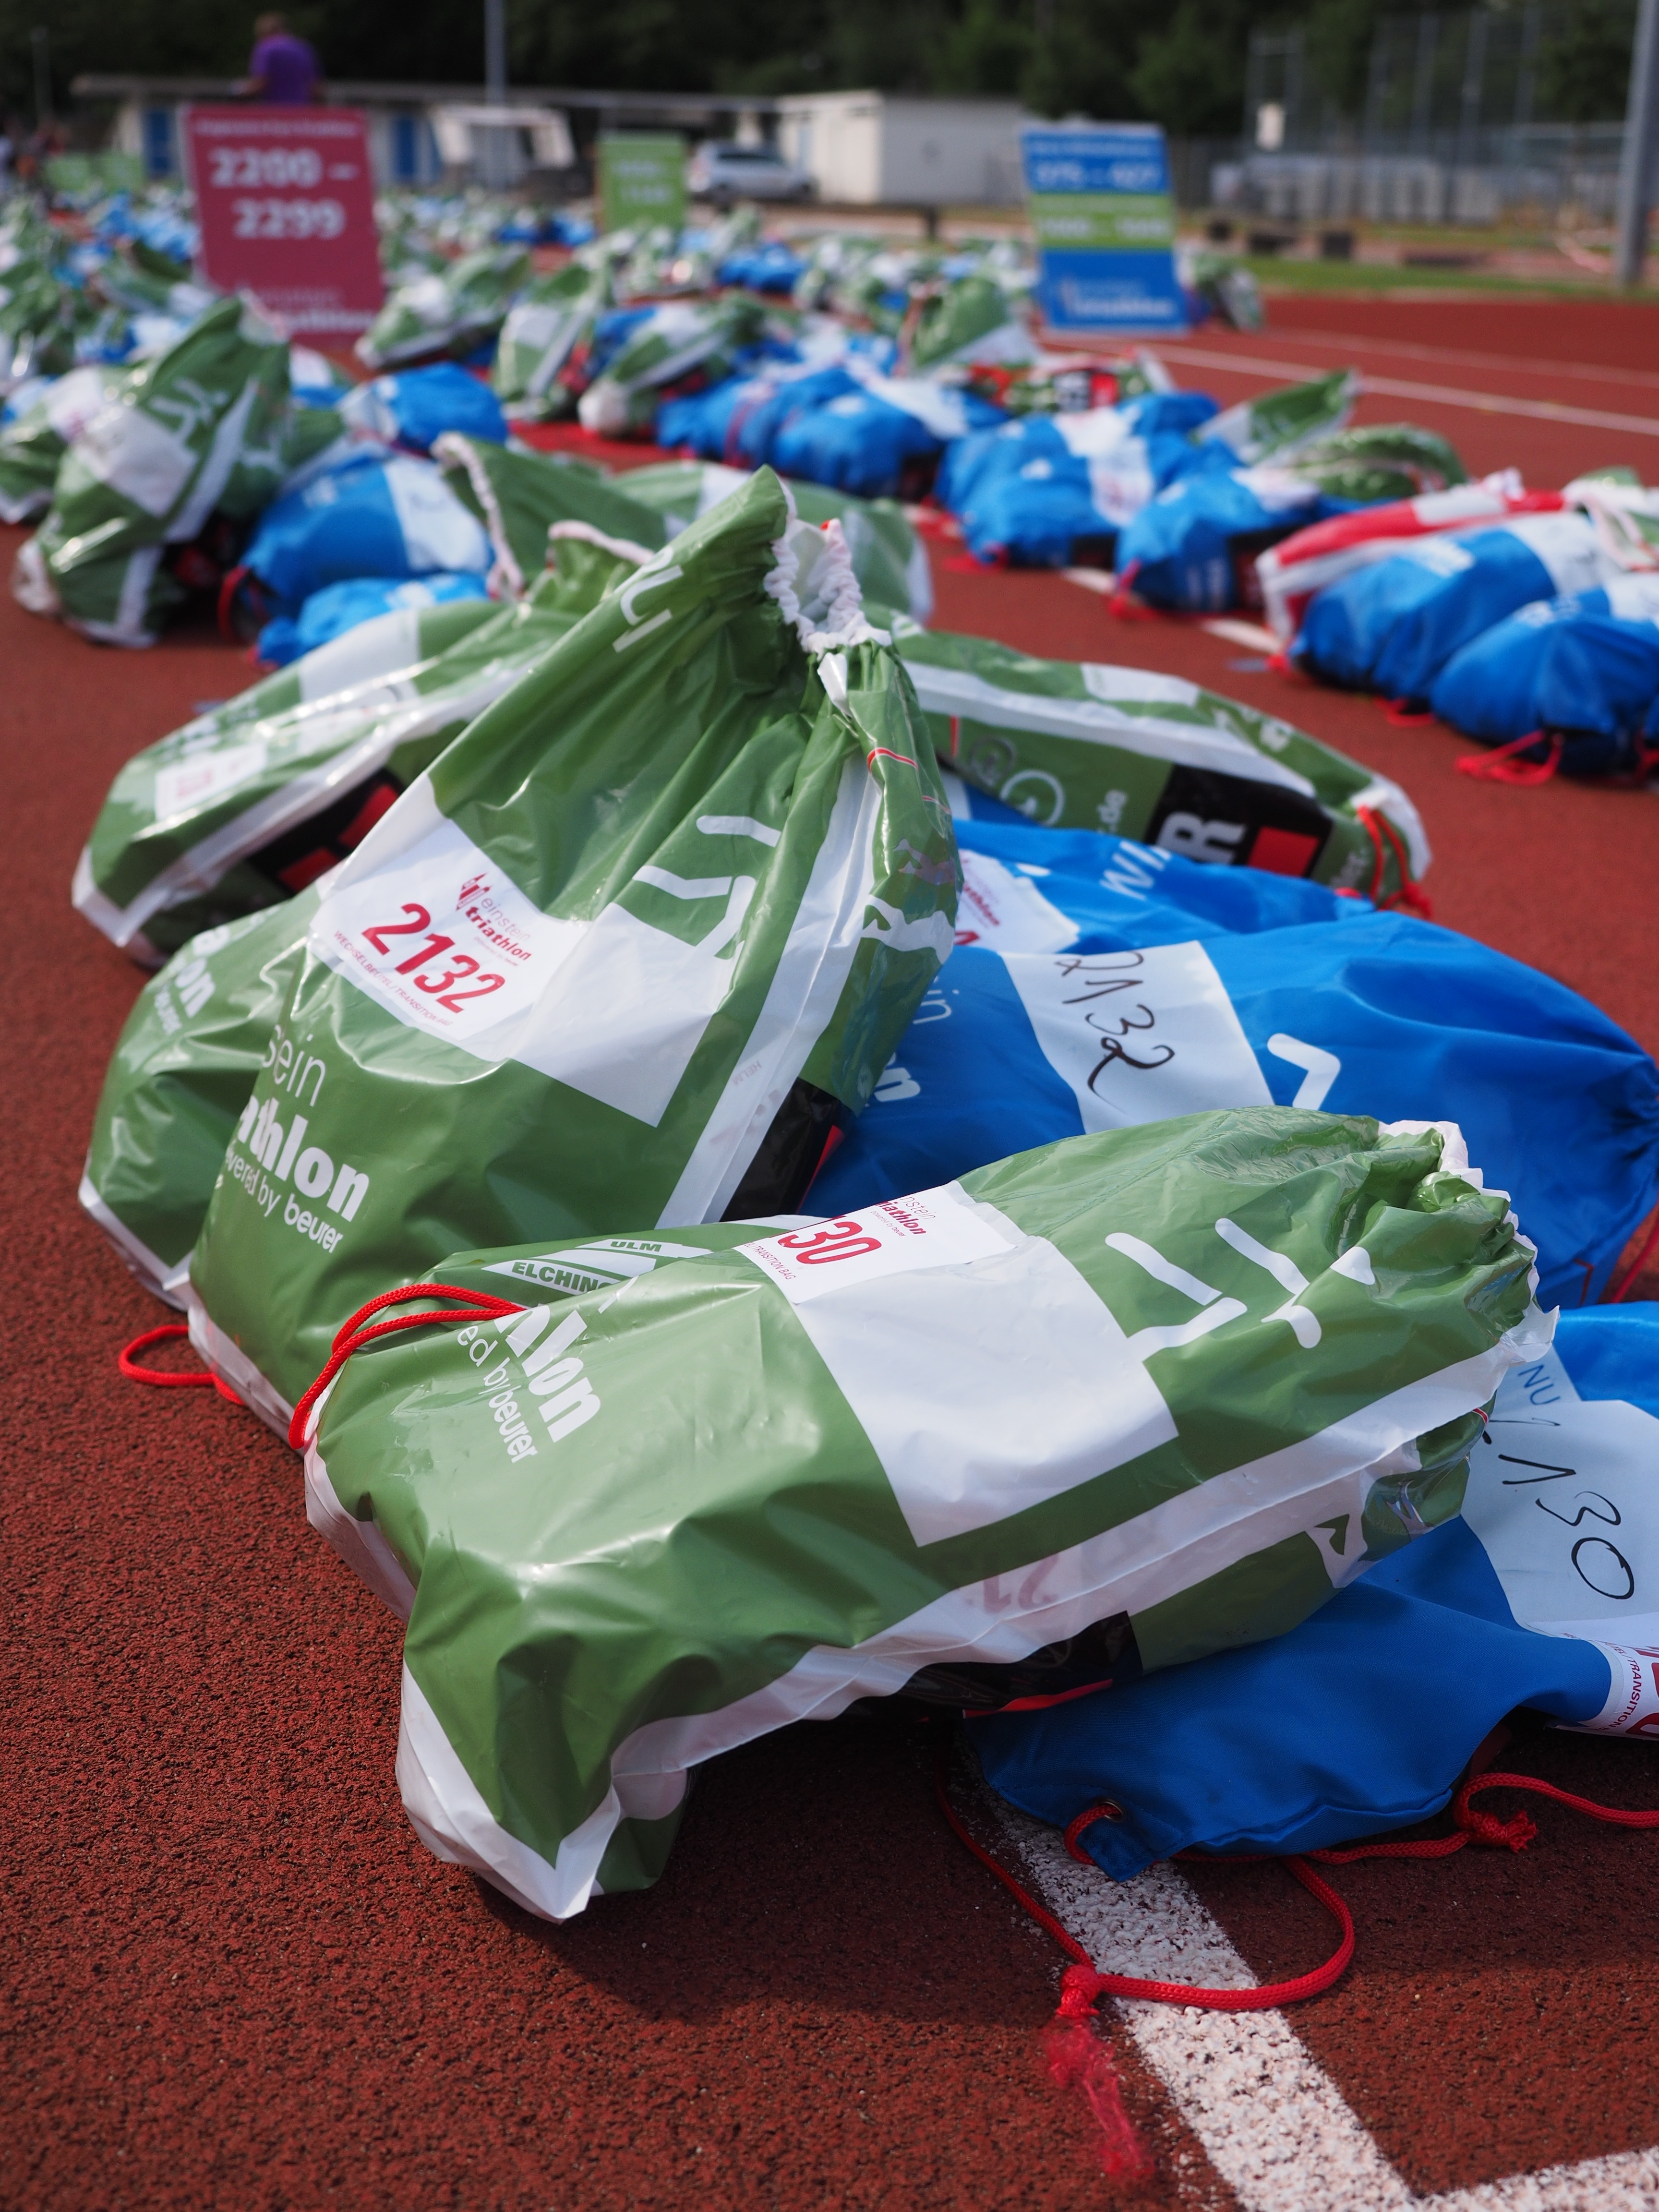
green, bag, luggage, marathon, triathlon, mapping, bags, numbered, caption, numbering, plastic bag, sport event, plastic bags, luggage bag, transport bag, clothes transport, pieces of luggage